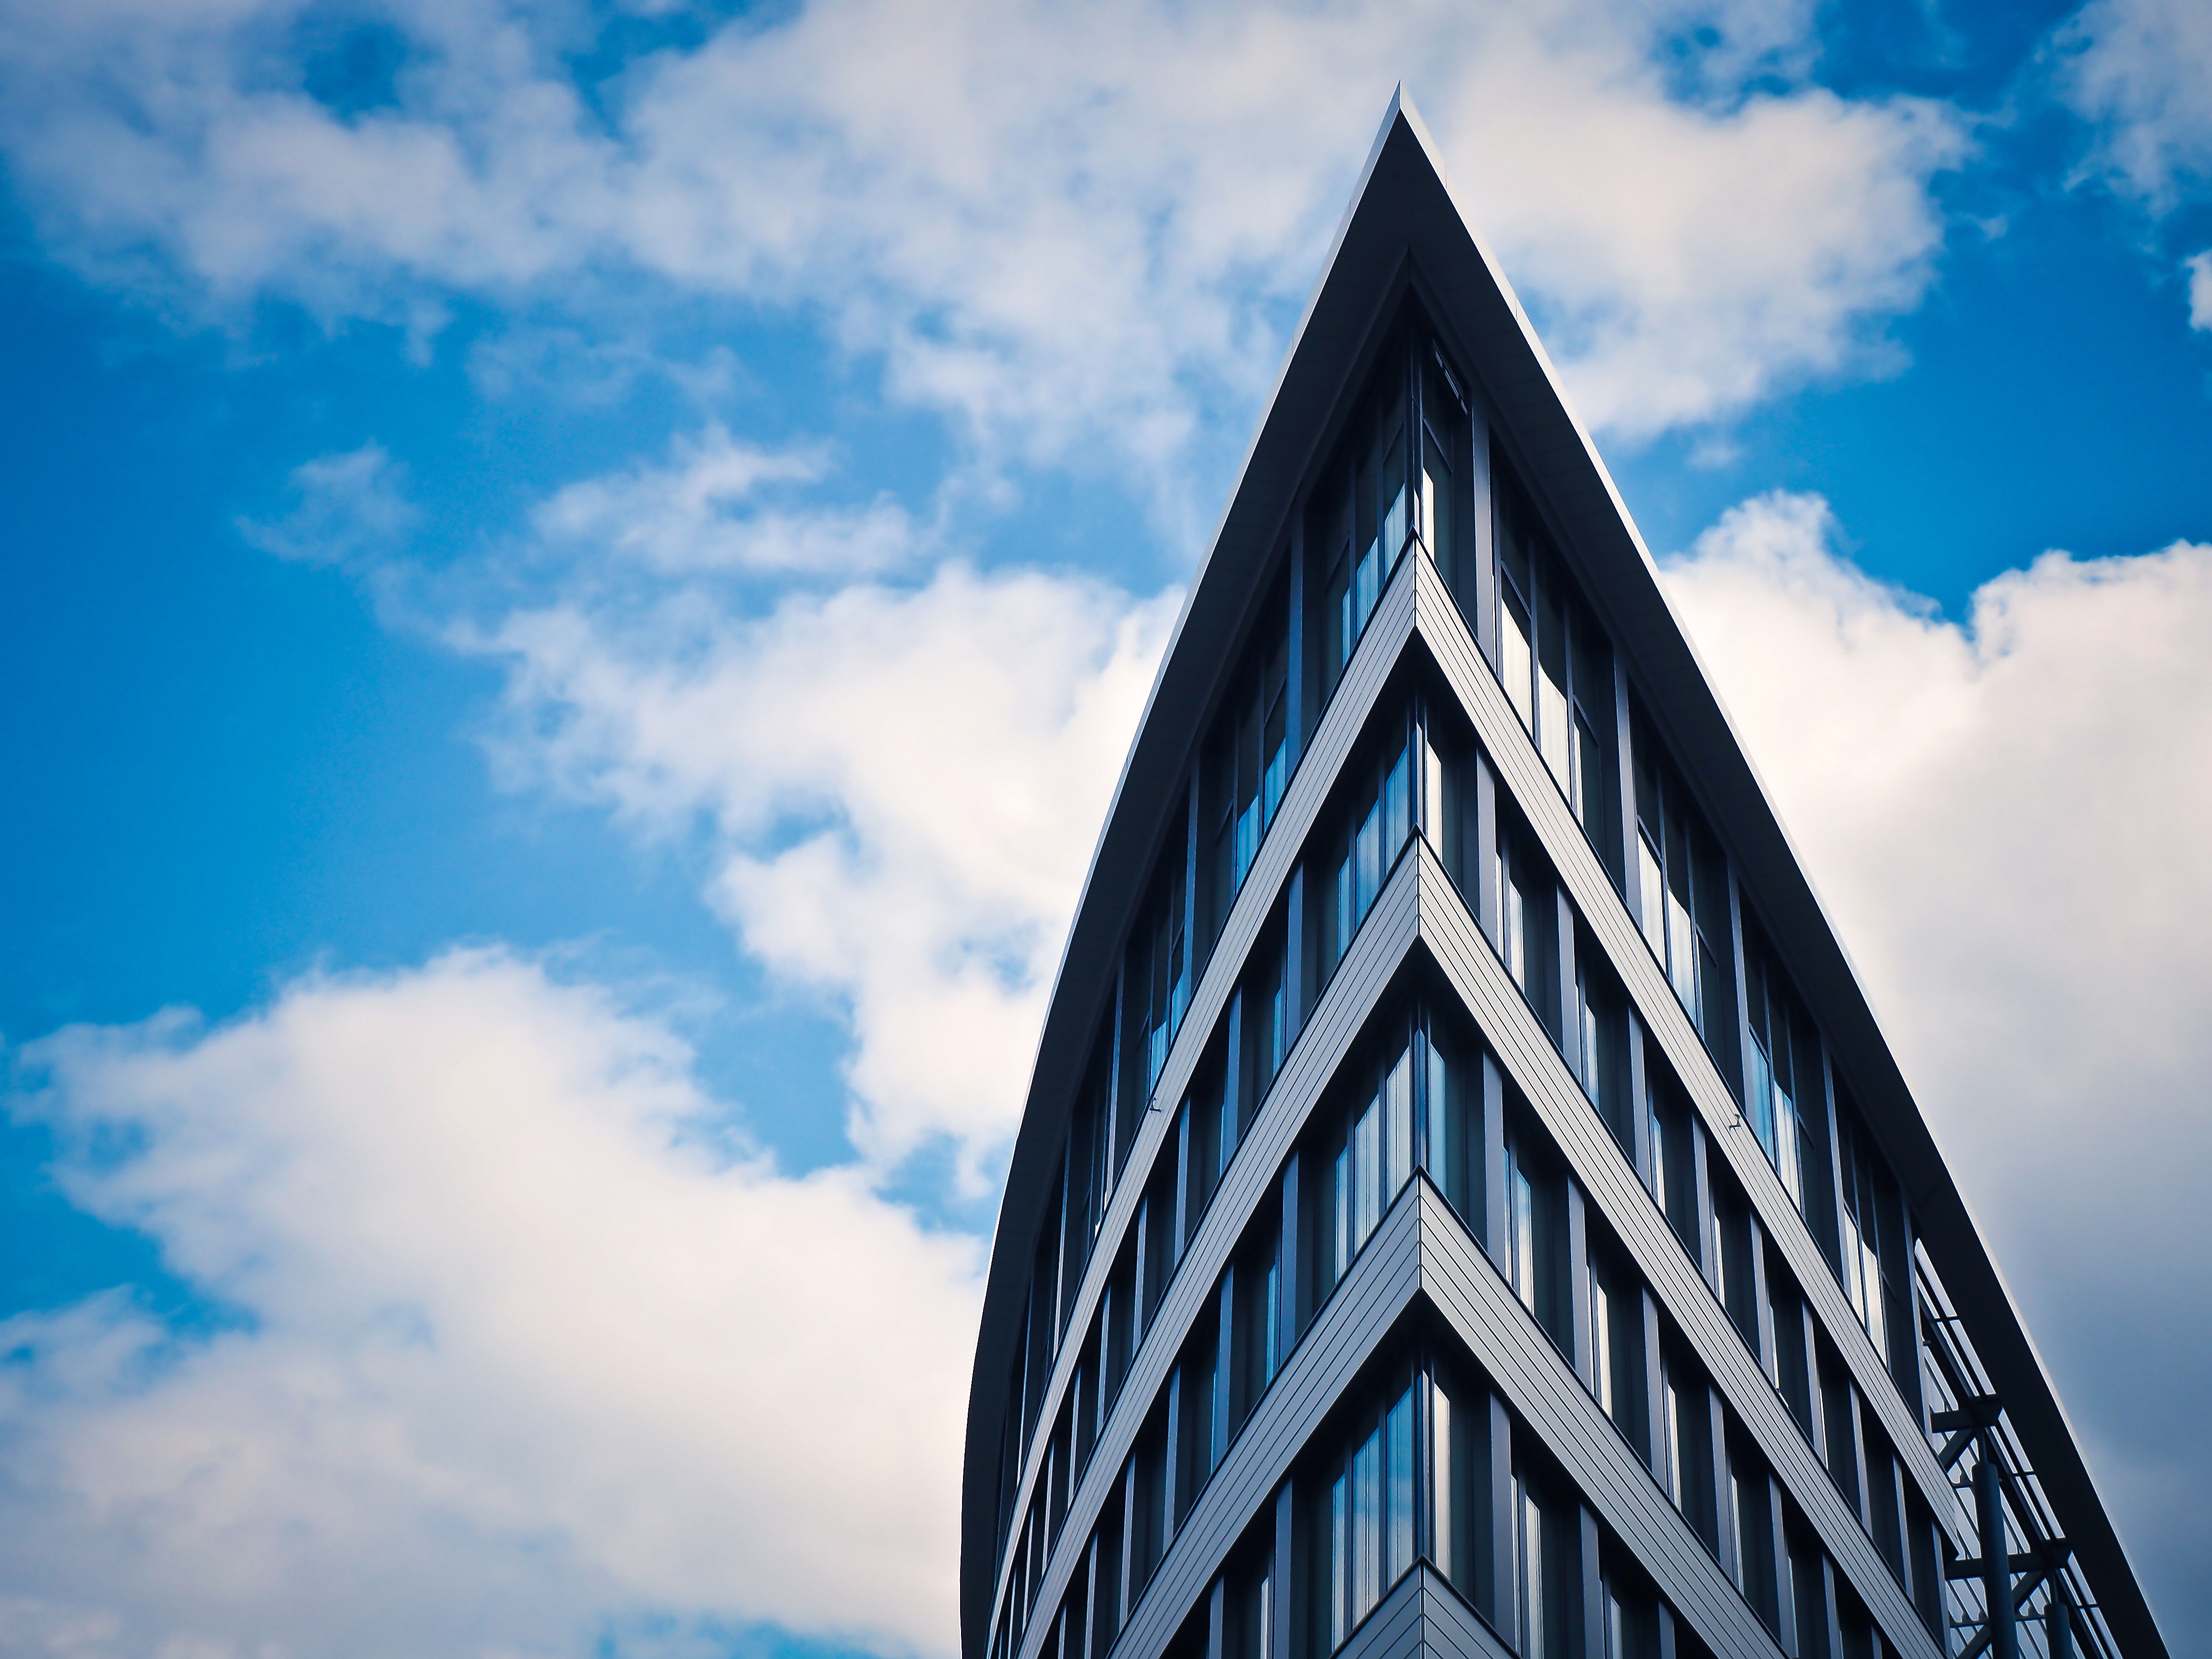
horizon, abstract, cloud, architecture, structure, sky, sunlight, window, glass, building, city, skyscraper, cityscape, daytime, line, reflection, tower, landmark, facade, blue, modern, tower block, minimalist, spire, symmetry, shape, dusseldorf, atmosphere of earth